Treaty of Radnot

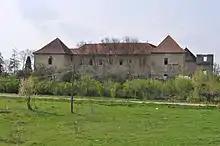
The Rákóczi Castle in Radnót

Treaty of Radnot was a treaty signed during the Second Northern War in Radnot in Transylvania (now Iernut in Romania) on 6 December 1656. The treaty divided the Polish–Lithuanian Commonwealth between the signing parties.